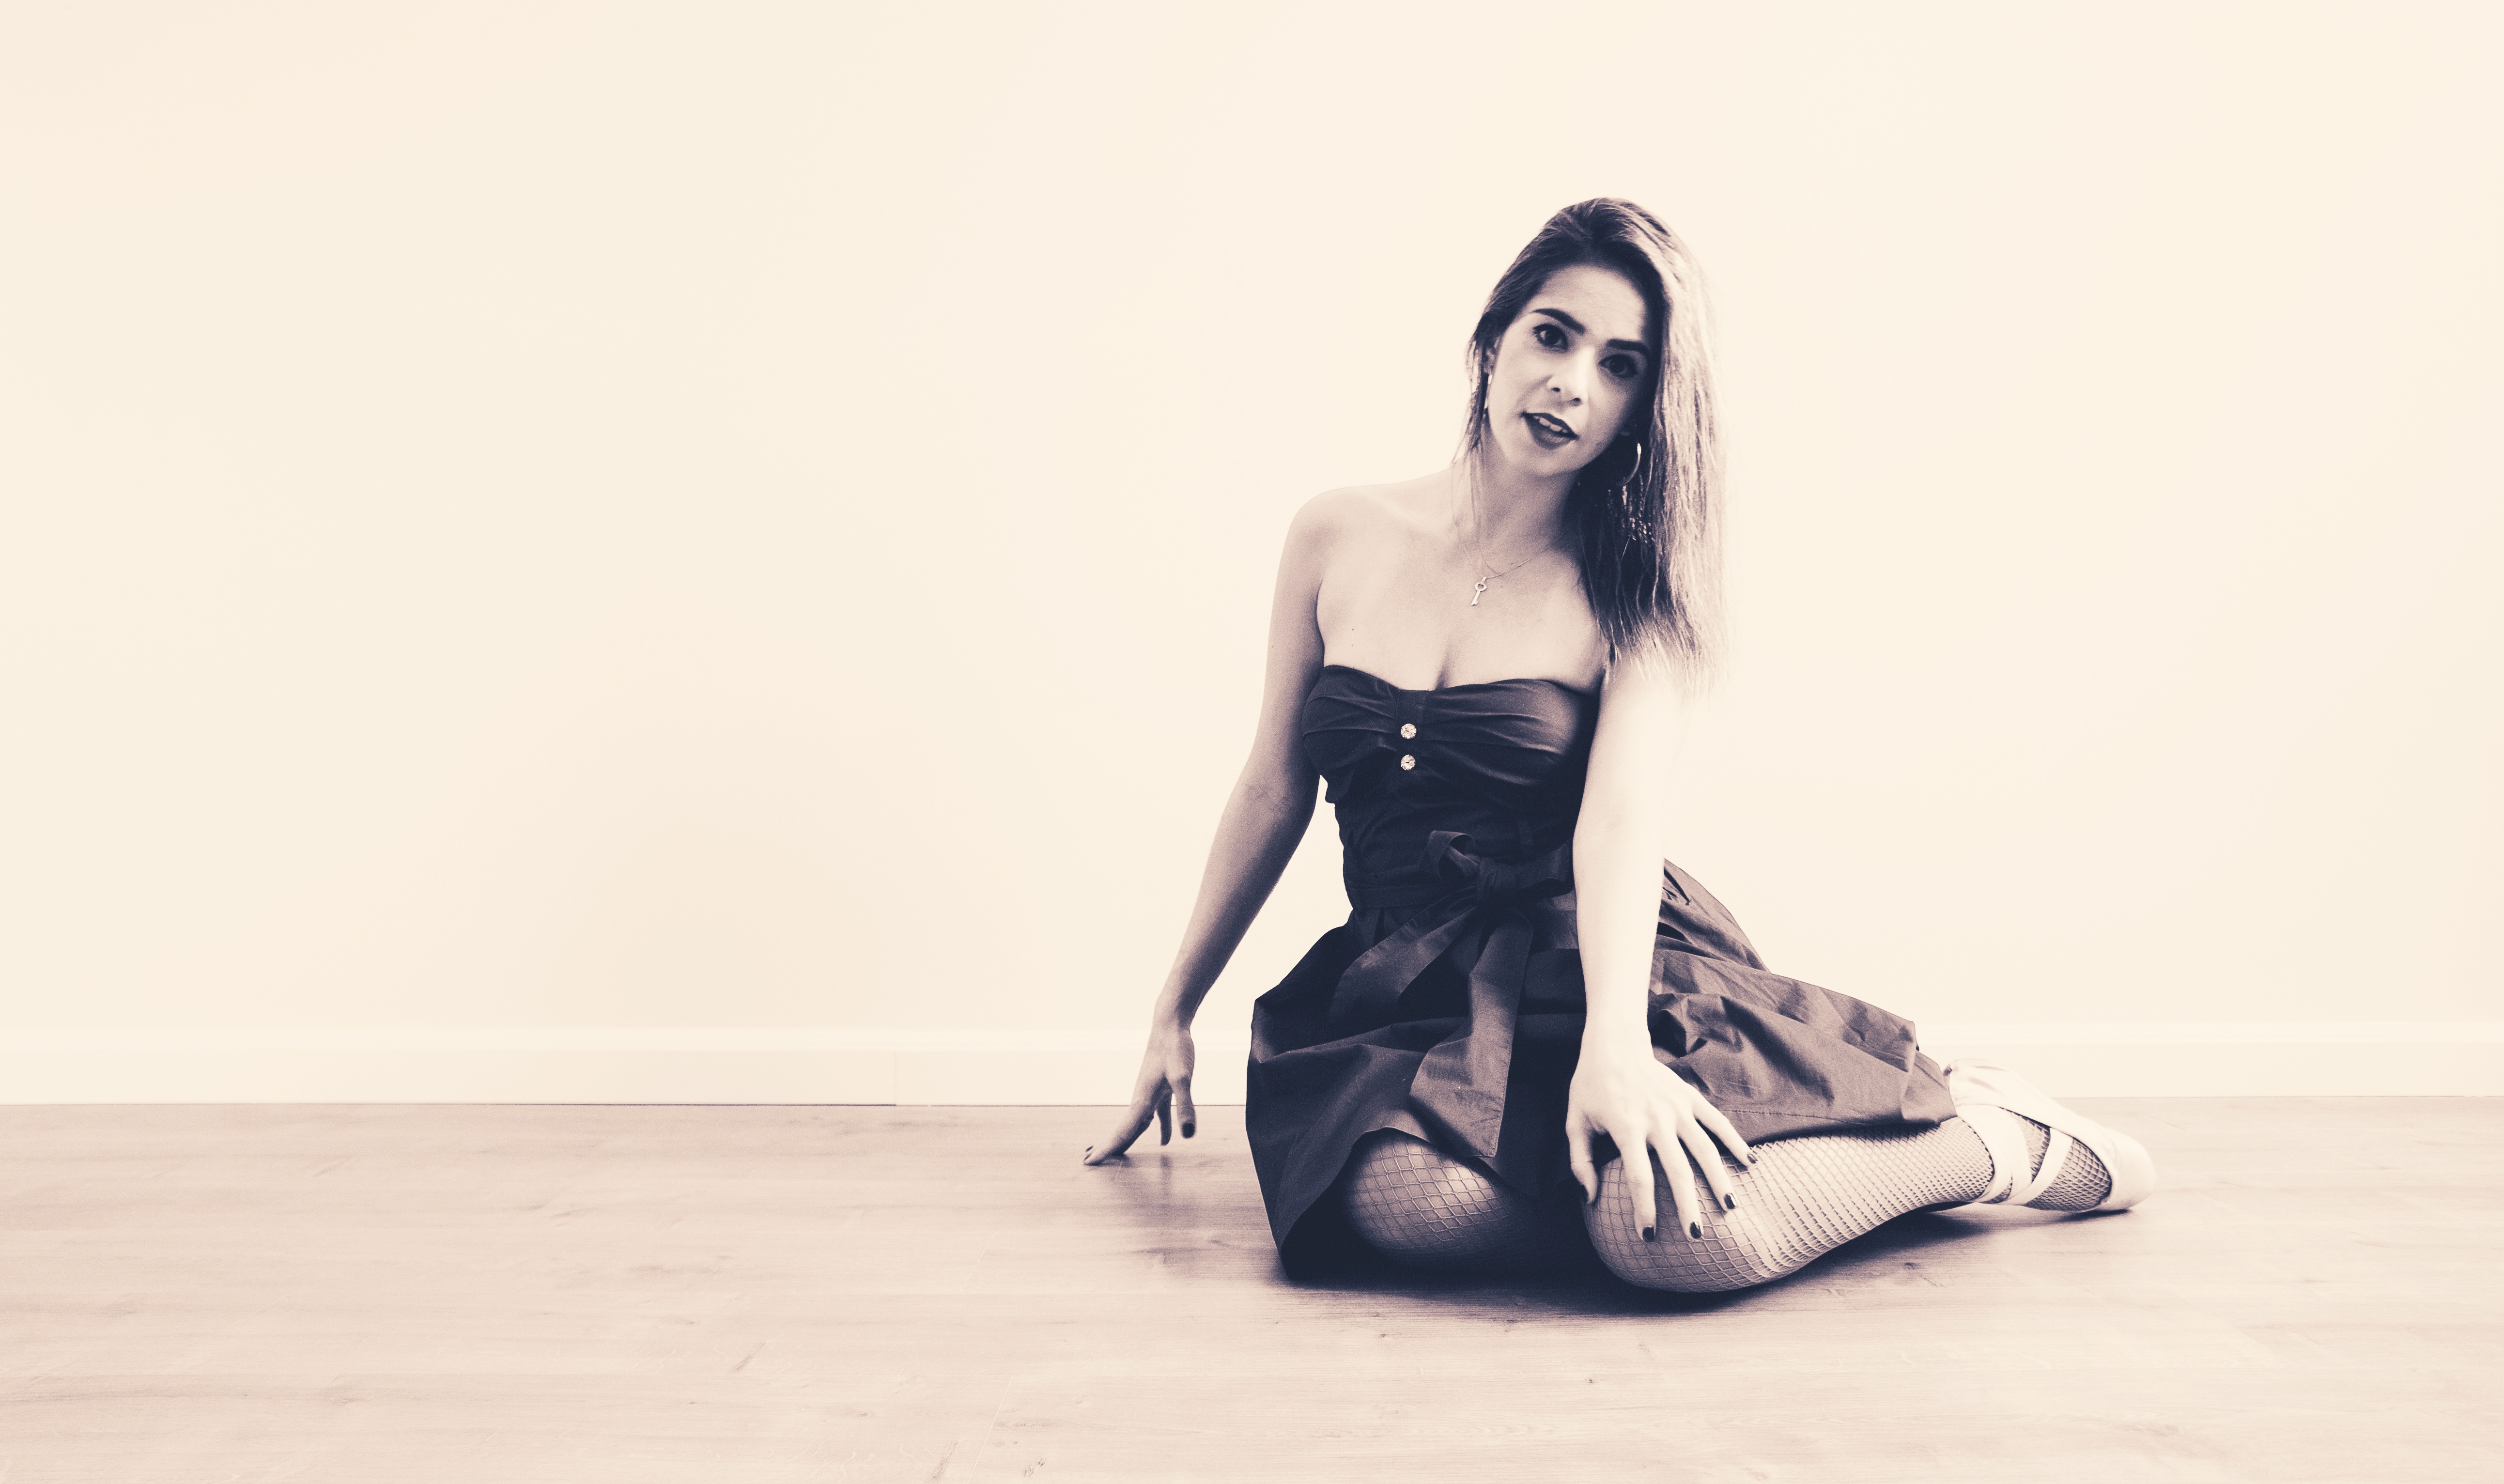
person, girl, woman, white, photography, female, leg, dance, portrait, model, sneaker, spring, sitting, lace, studio, fashion, clothing, black, lady, ballet, ballet dancer, dancers, dress, performance, footwear, photograph, look, pose, beauty, beautiful, style, beautiful women, elegance, charm, linda, beautiful woman, sensuality, photo shoot, portrait photography, human positions, art model, supermodel